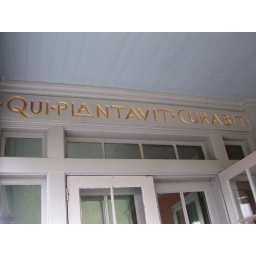
Above the door at Sagamore Hill. As translated by Teddie: he who plants weeds